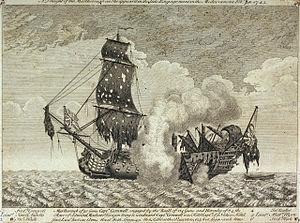
Pierre André de Suffren, dit « le bailli de Suffren » et également connu sous le nom de « Suffren de Saint-Tropez », est un vice-amiral français, bailli et commandeur de l’Ordre de Saint-Jean de Jérusalem, né le 17 juillet 1729 au château de Saint-Cannat près d’Aix-en-Provence et mort le 8 décembre 1788 à Paris.
La bataille du cap Sicié ou bataille de Toulon, du 22 février 1744, oppose, dans le cadre de la guerre de Succession d'Autriche, une escadre espagnole voulant forcer le blocus de la rade de Toulon, appuyée par la flotte française du Levant, à la flotte britannique de Méditerranée, qui au terme de cette journée de combat est obligée de battre en retraite.
Thomas Mathews est un officier de marine britannique des XVIIᵉ et XVIIIᵉ siècles. Il sert dans la Royal Navy, et parvient au grade d'Admiral.